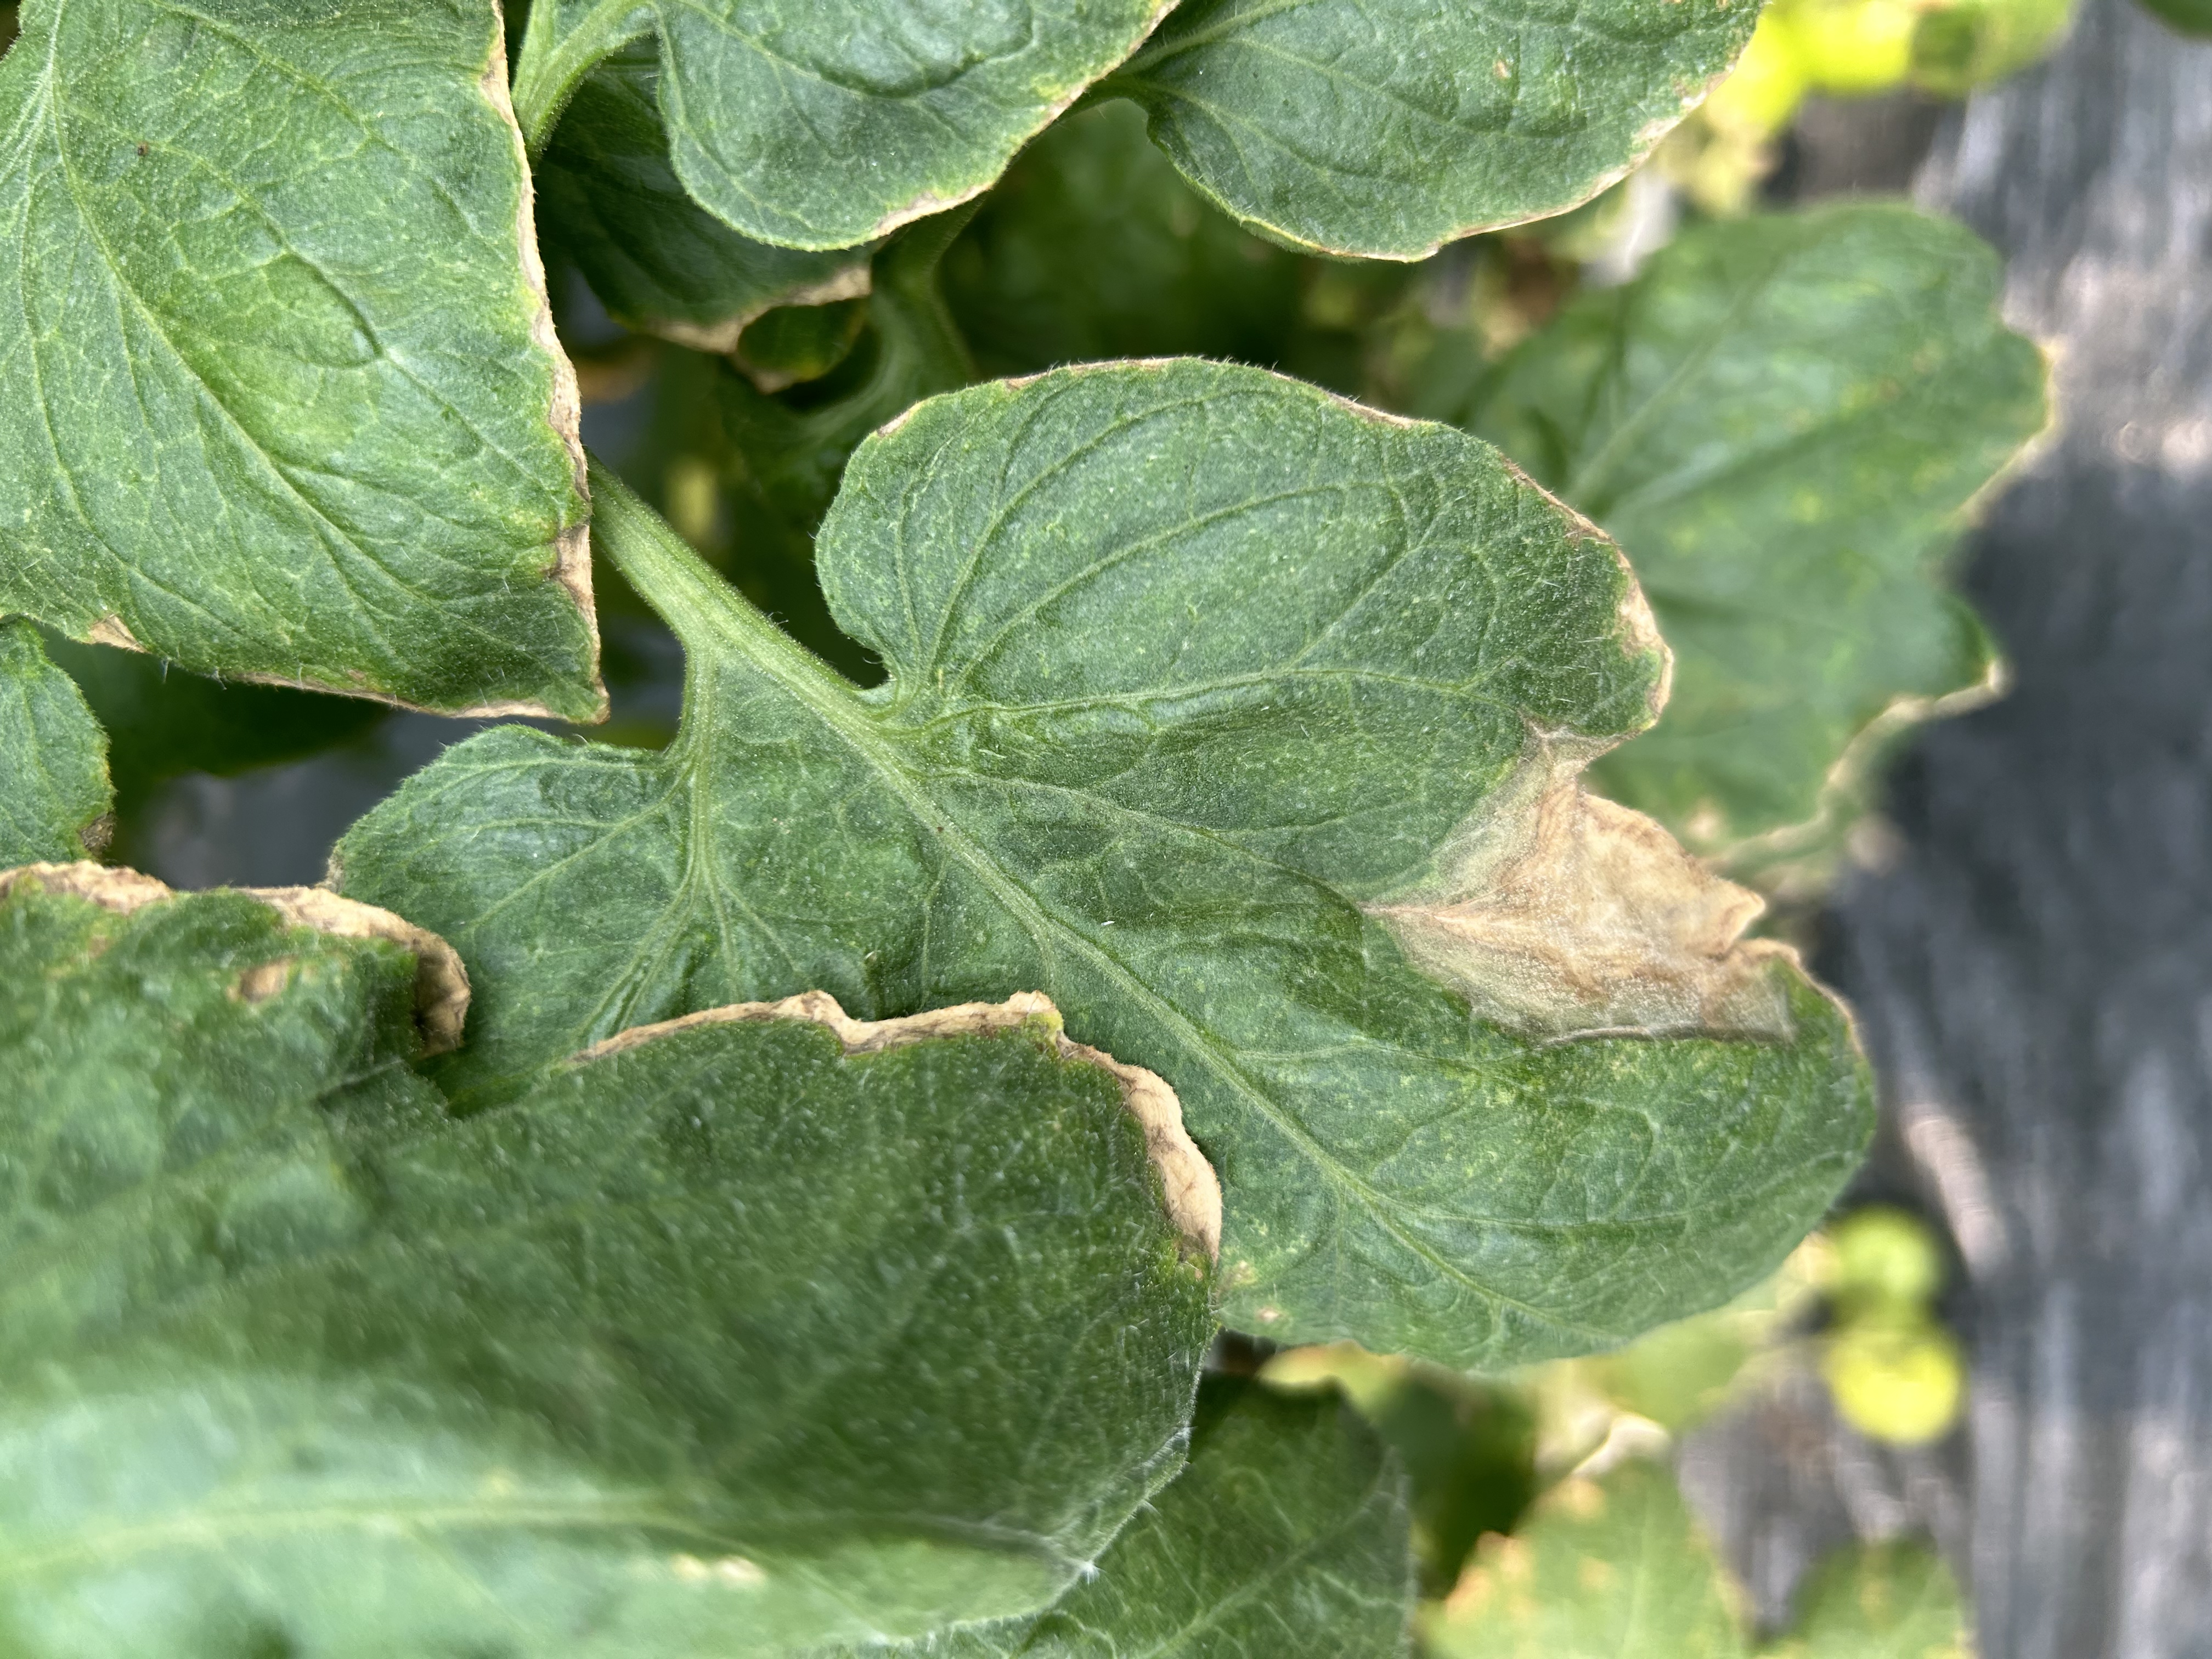
Disease: GrayMold